Tegetthoff-class battleship

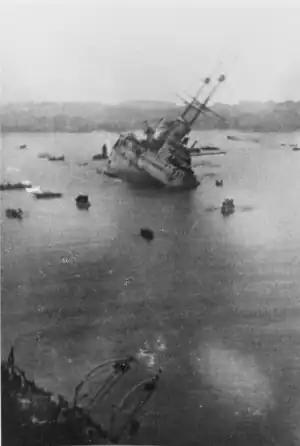
"Viribus Unitis" sinking in Pola on 1 November 1918.

Largely unable to engage in major offensive combat operations after the Bombardment of Ancona, the ships were mostly relegated to defending Austria-Hungary's coastline for the next three years. The lack of combat engagements, or even instances where the "Tegetthoff"s left port, is exemplified by the career of "Szent István". The ship was unable to join her sisters in the Bombardment of Ancona and rarely left the safety of the port except for gunnery practice in the nearby Fažana Strait. She only spent 54 days at sea during her 937 days in service and made only a single two-day trip to Pag Island. In total, only 5.7% of her life was spent at sea; and for the rest of the time she swung at anchor in Pola Harbour. "Szent István" saw so little action and so little time at sea that she was never drydocked to have her bottom cleaned.